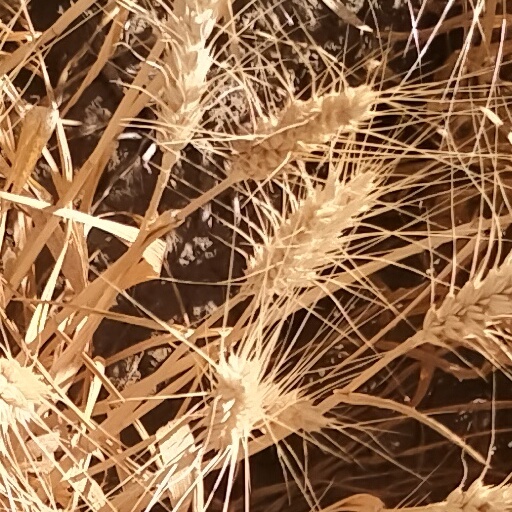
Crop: wheat